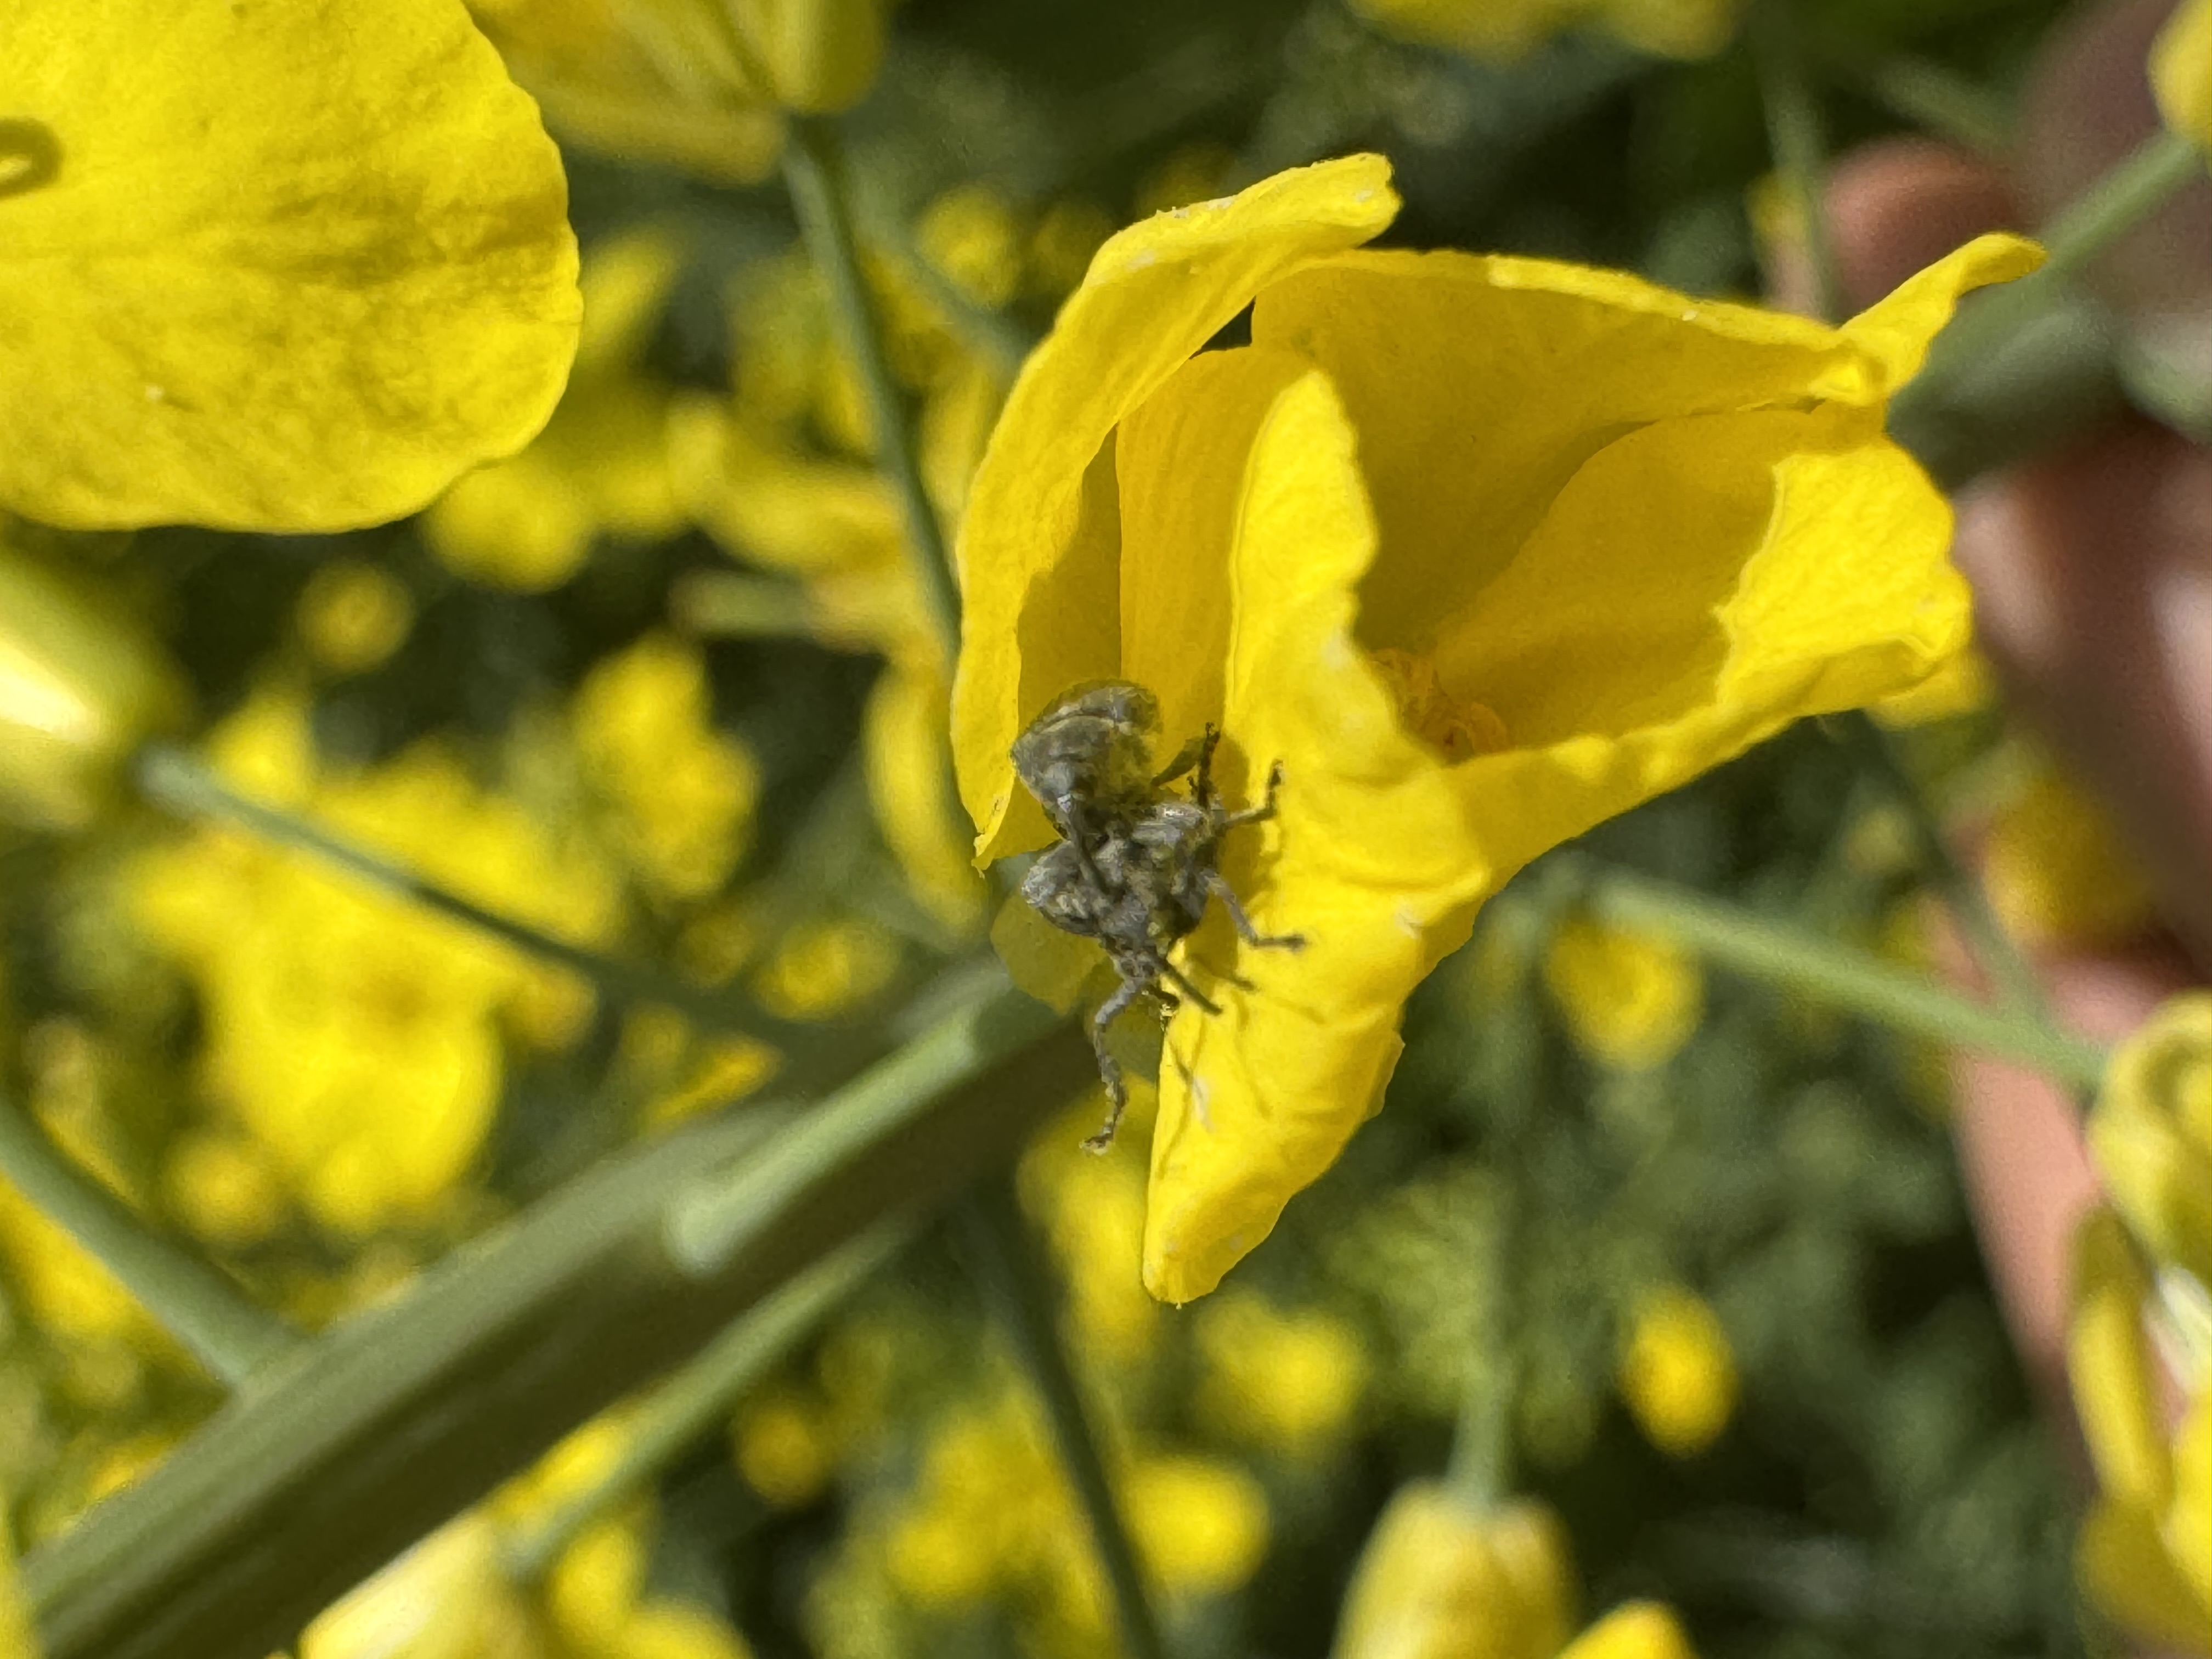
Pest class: Cabbage_seedpod_weevil